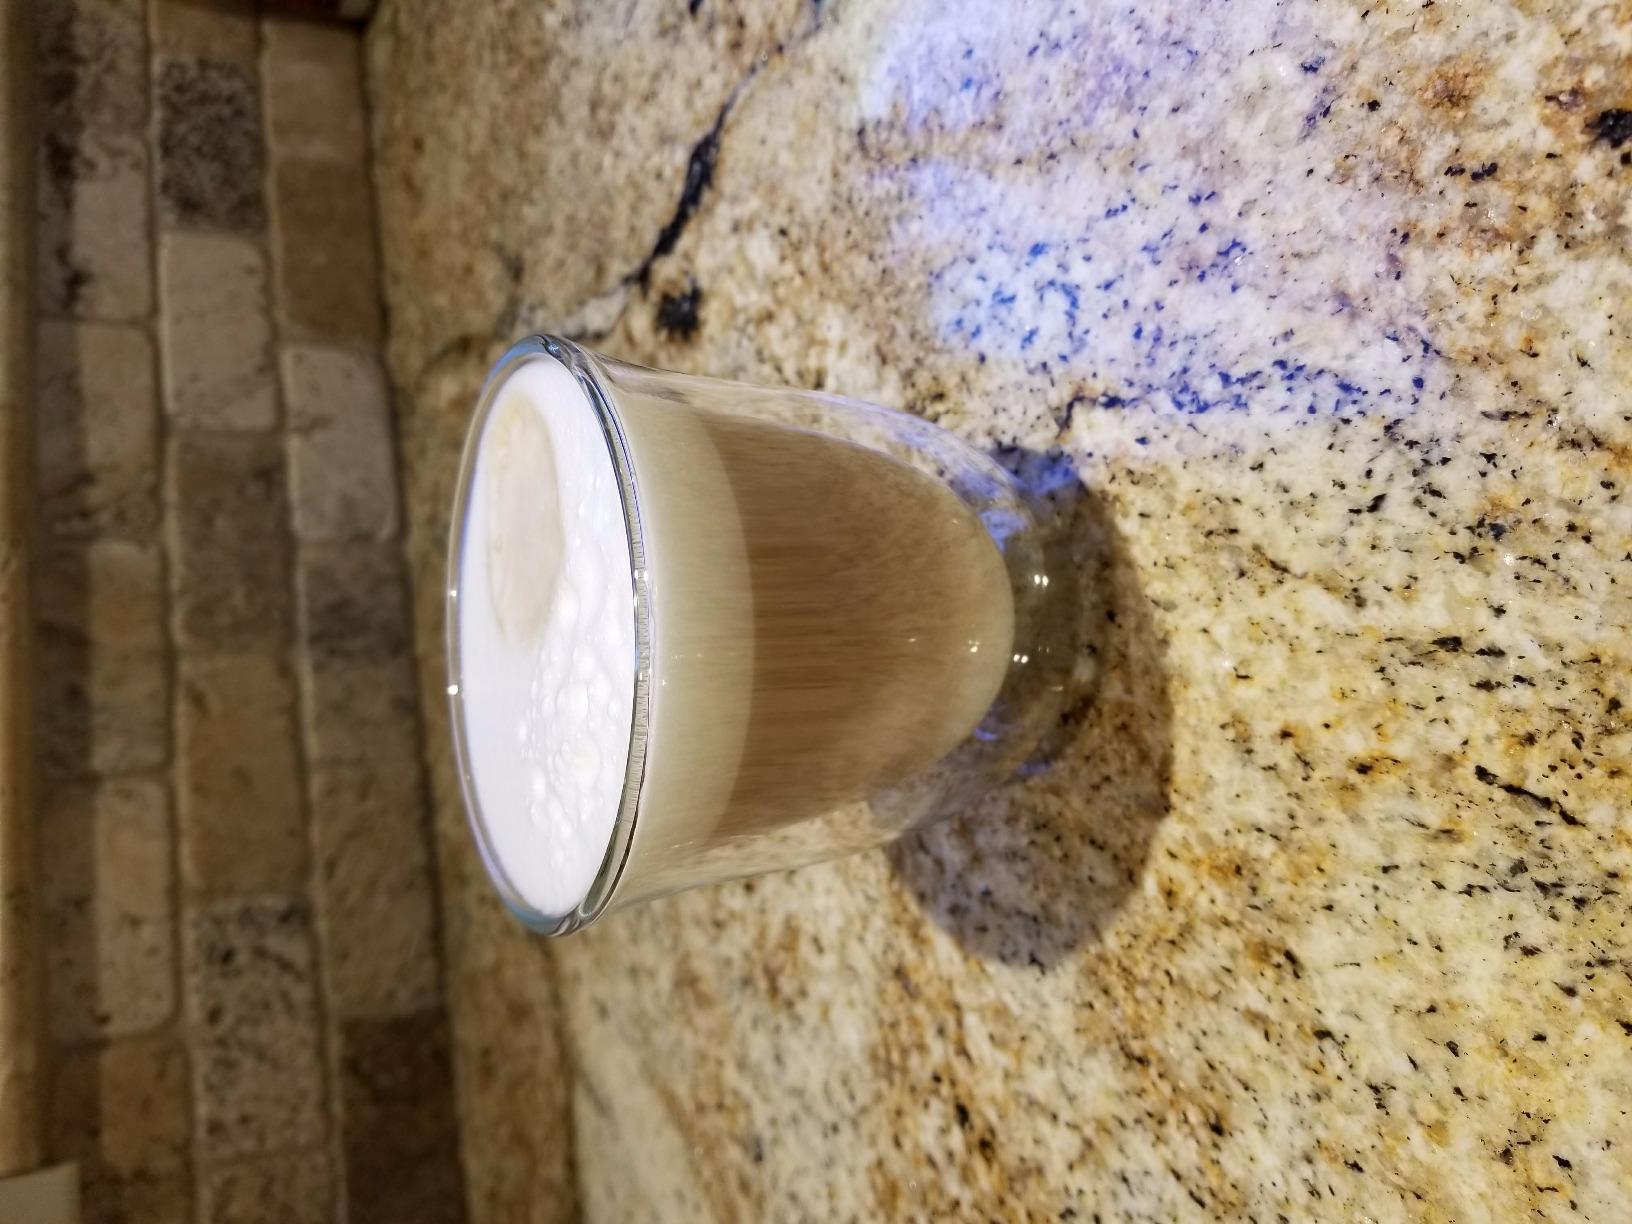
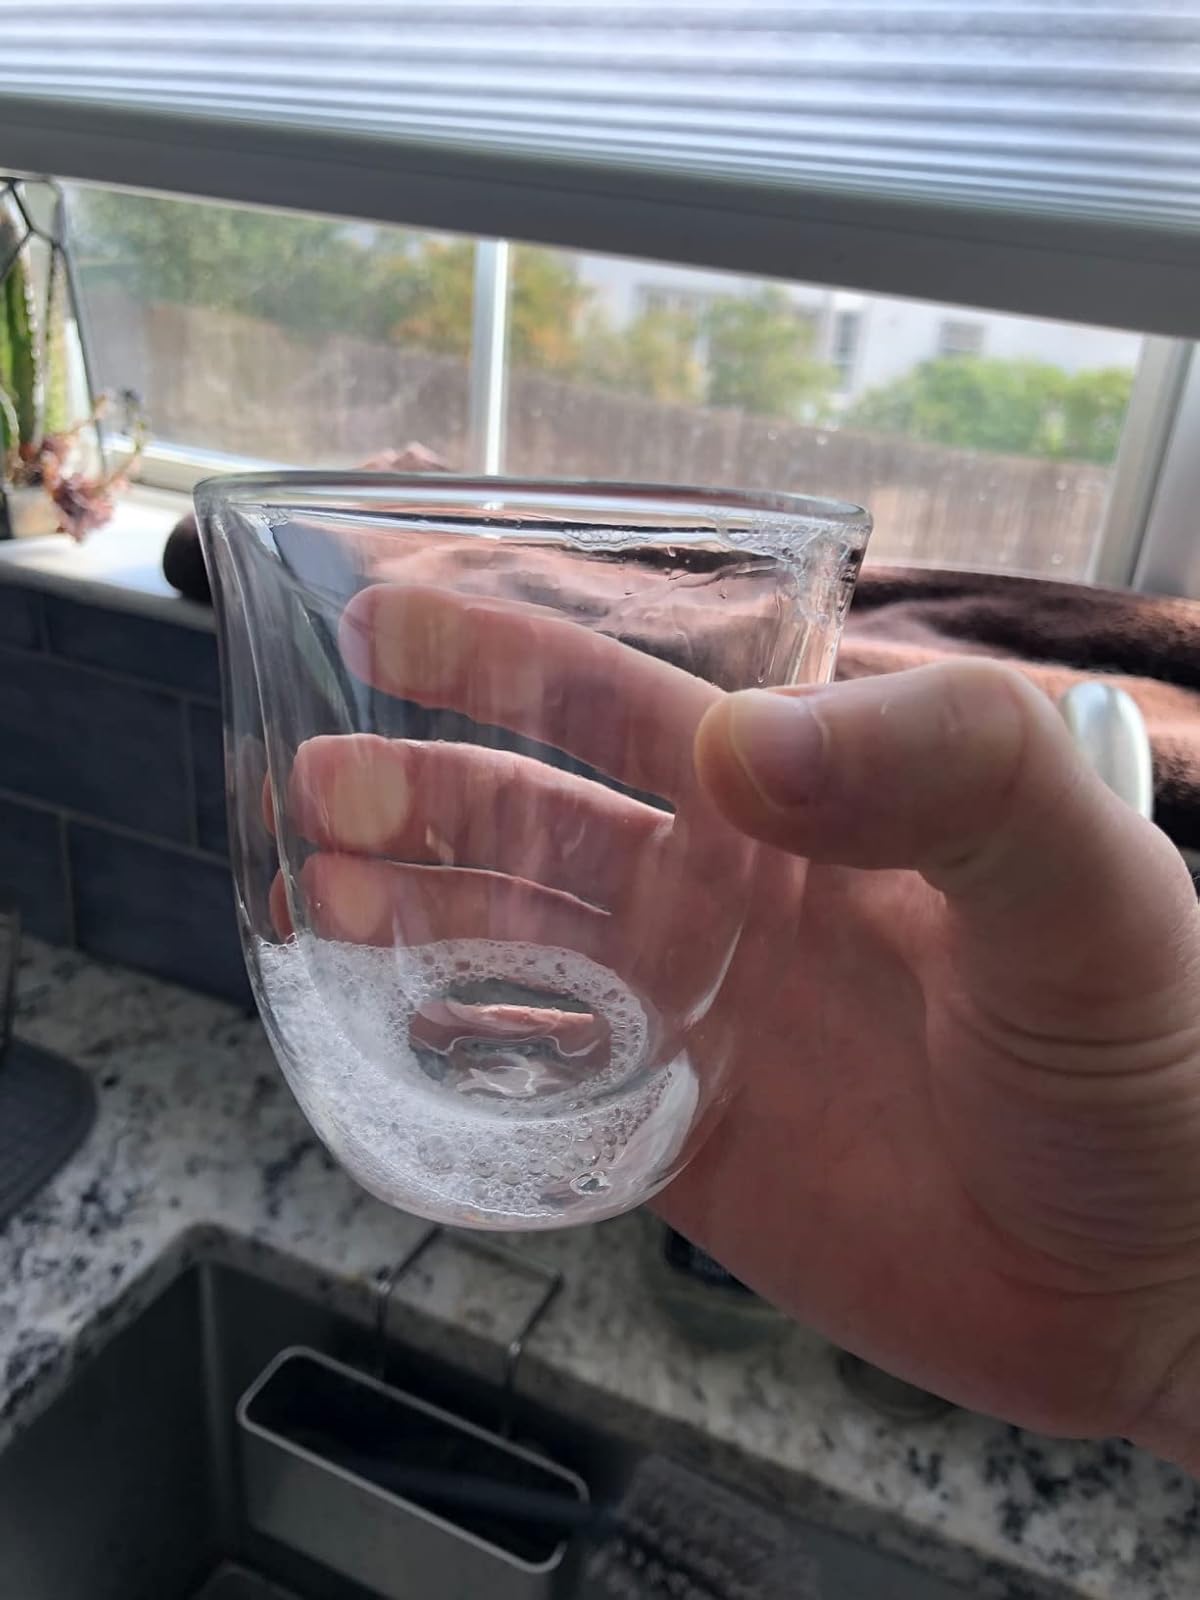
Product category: items_mug
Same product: yes